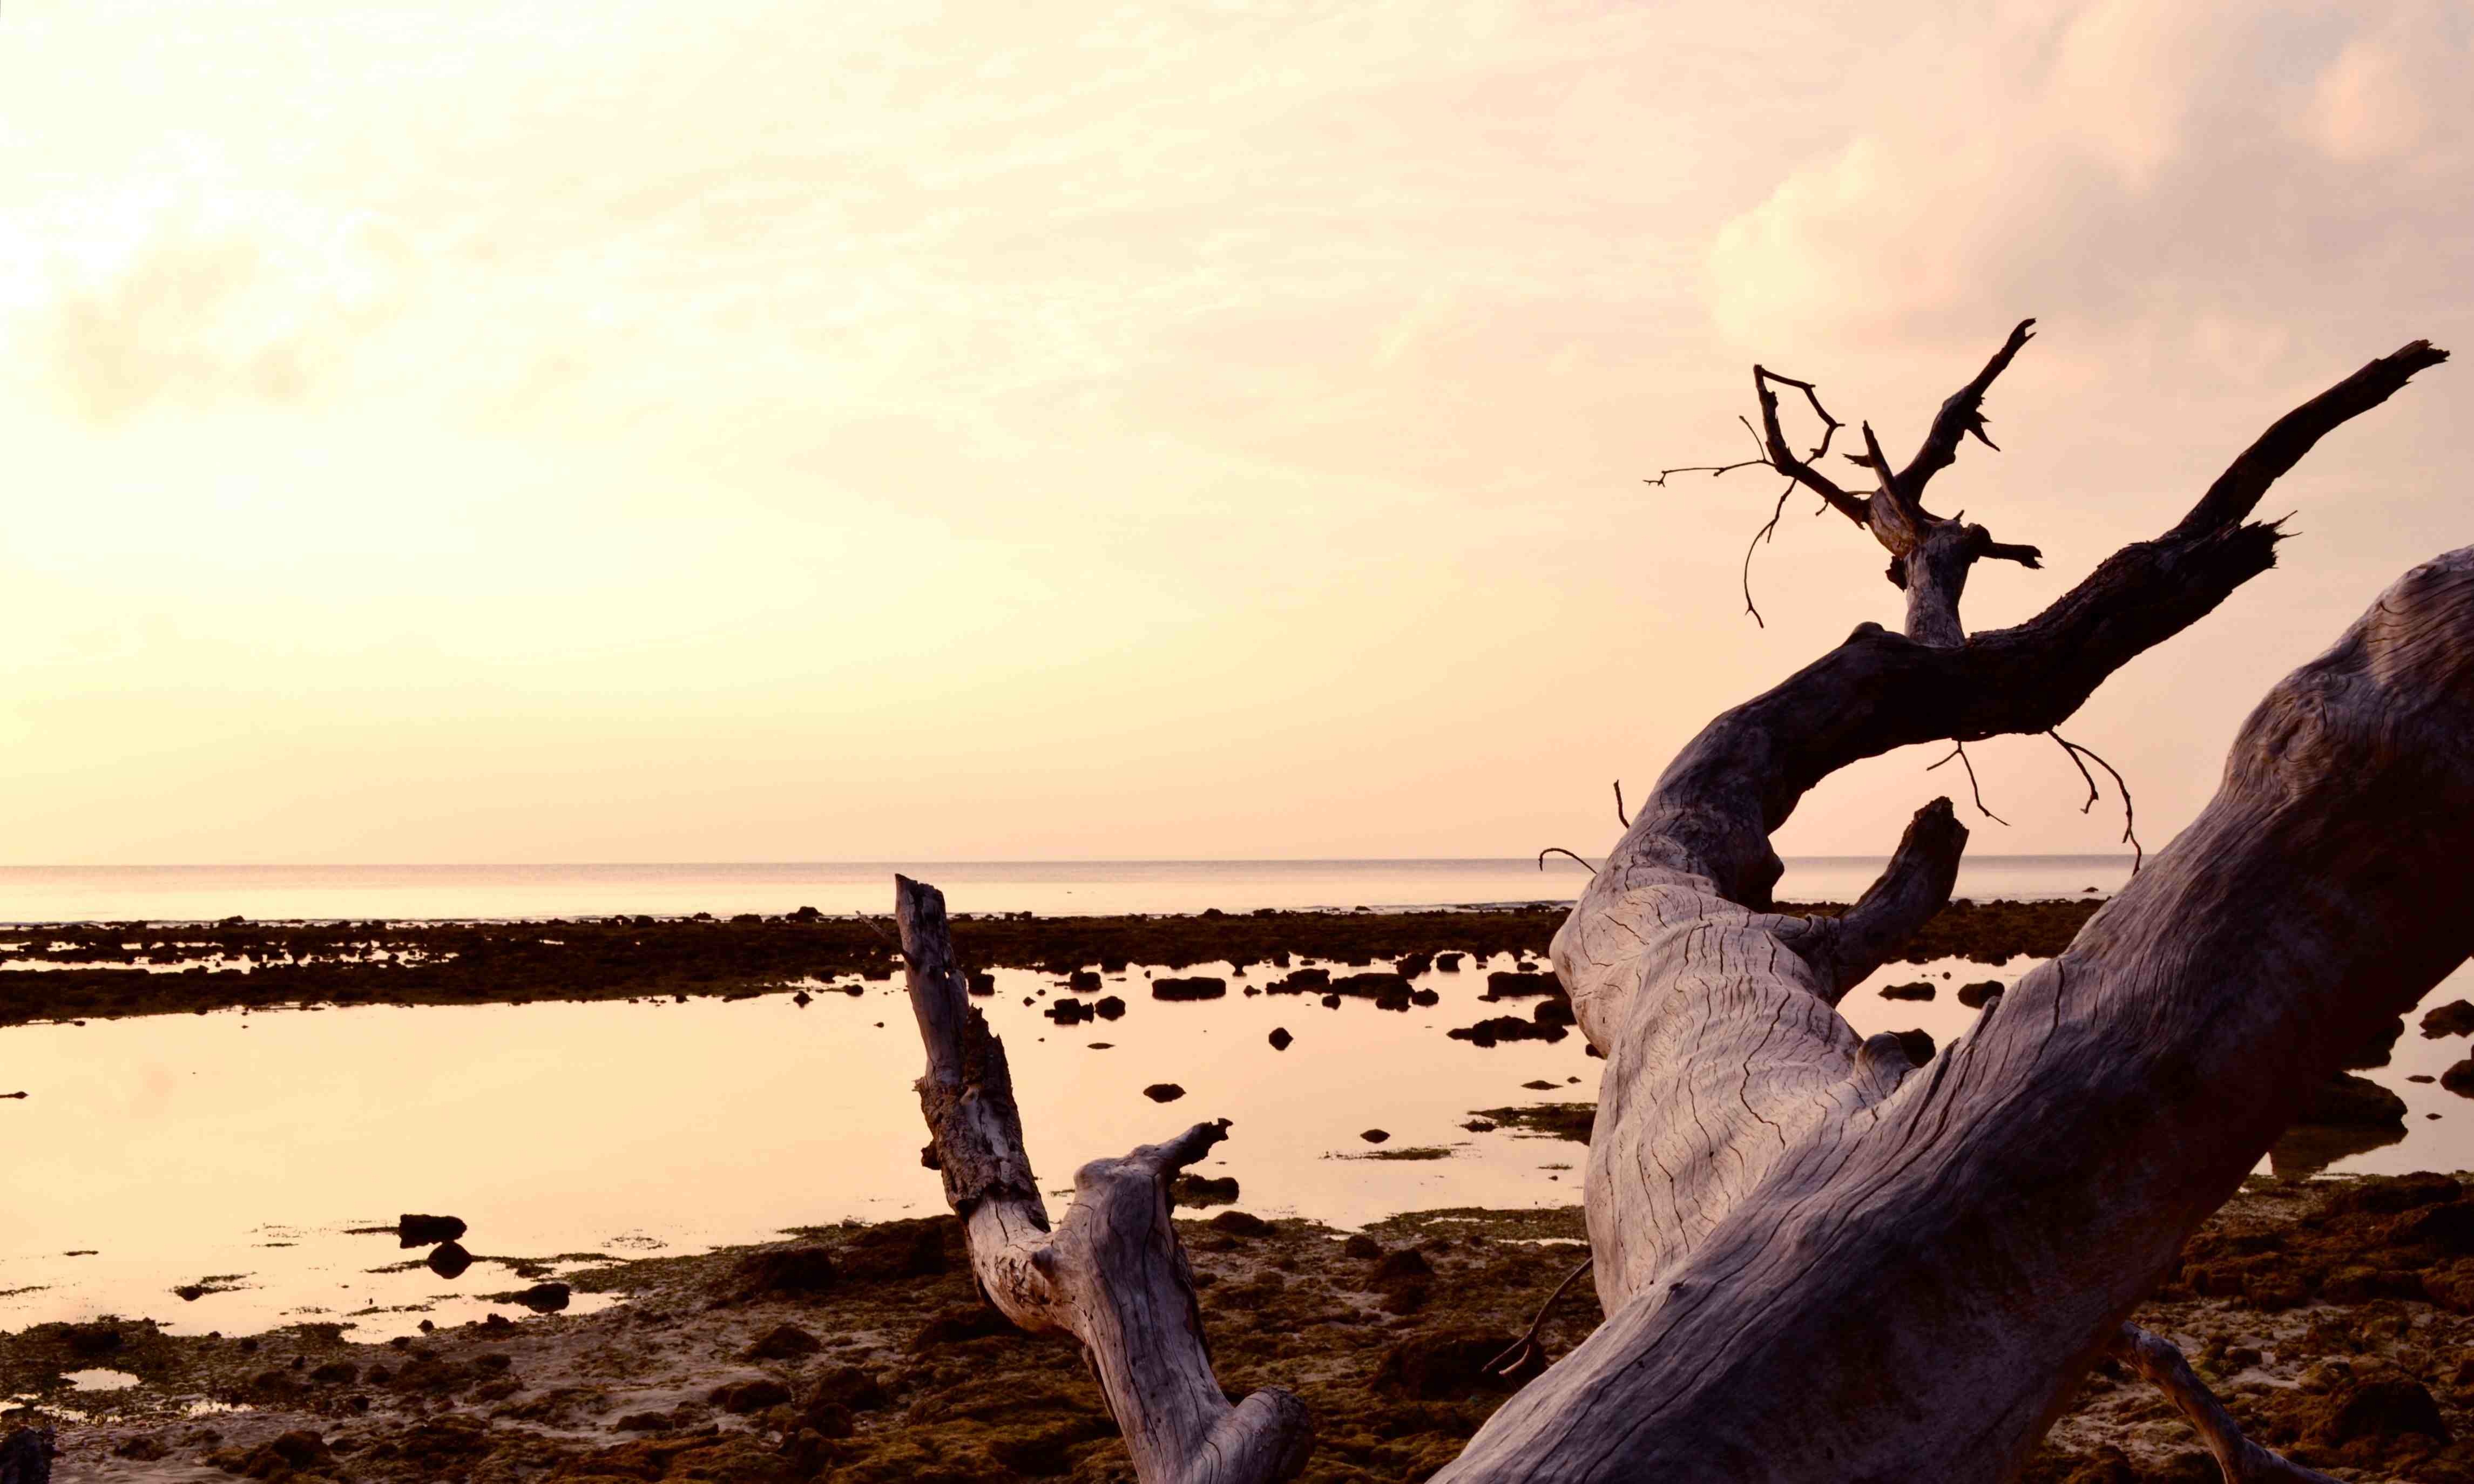
beach, sea, tree, nature, branch, sunset, sunlight, morning, dusk